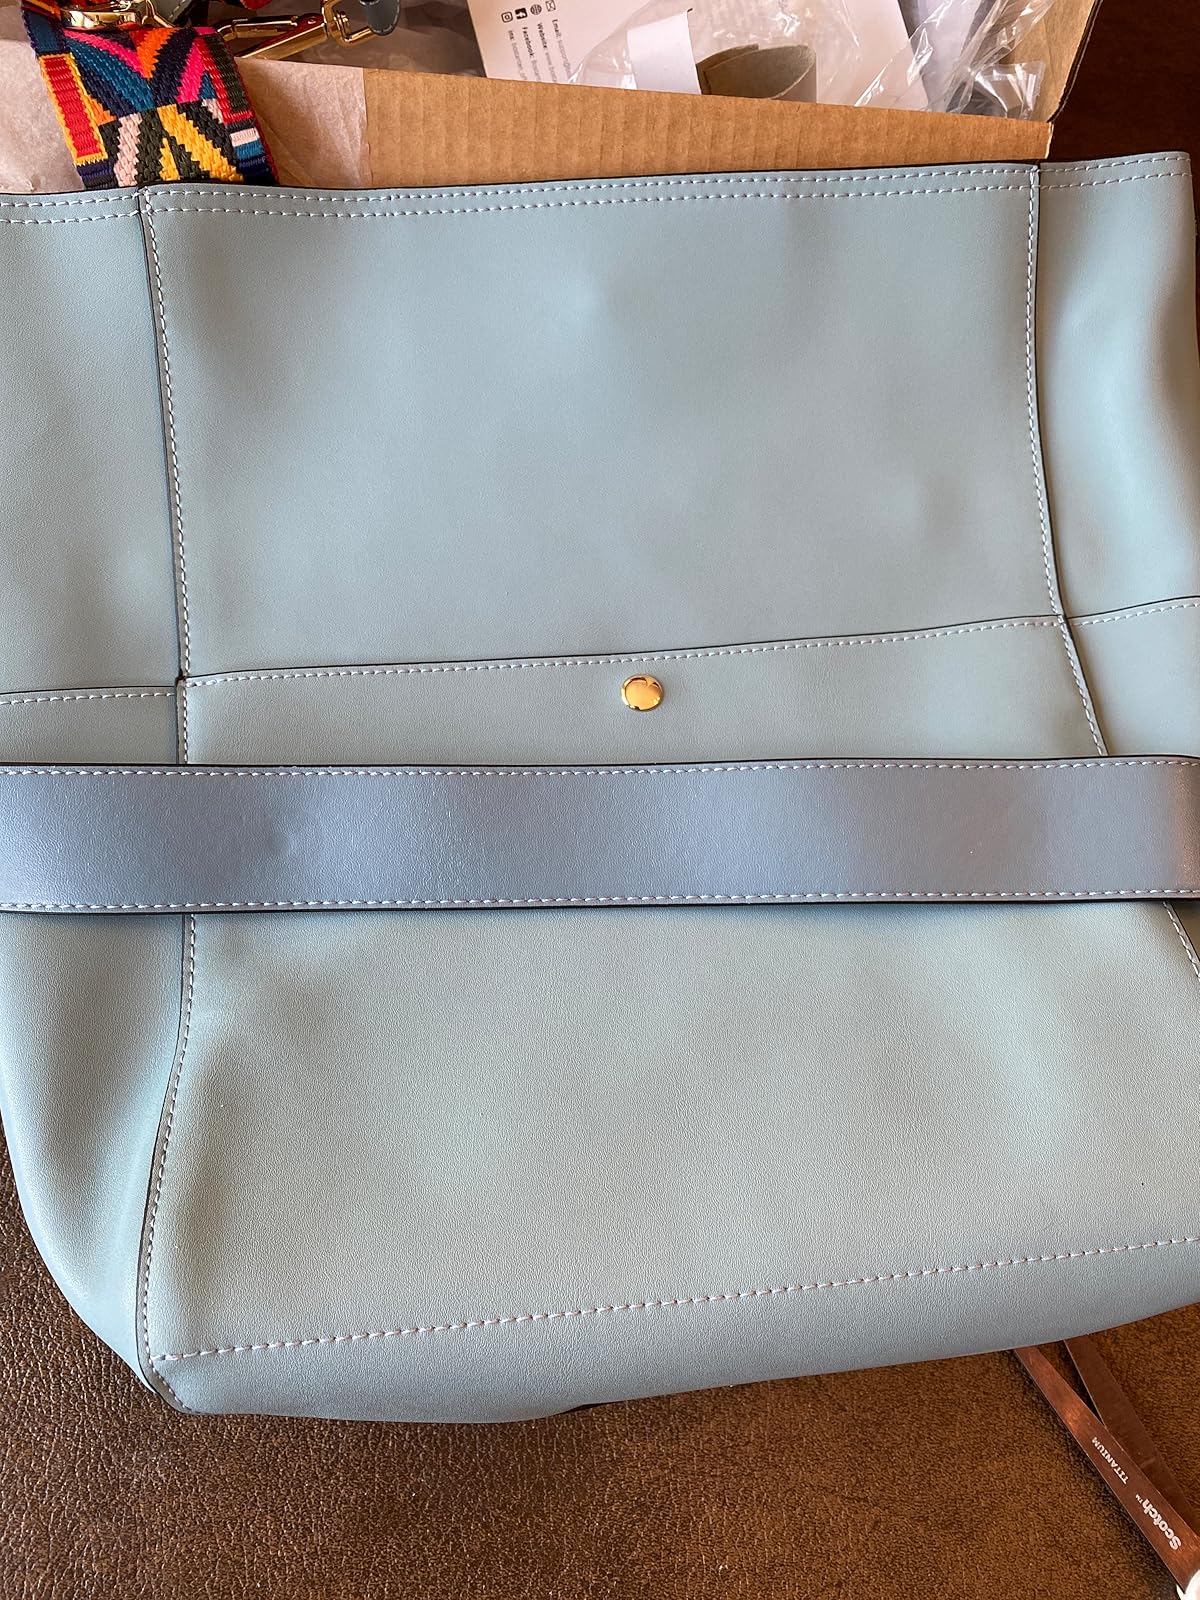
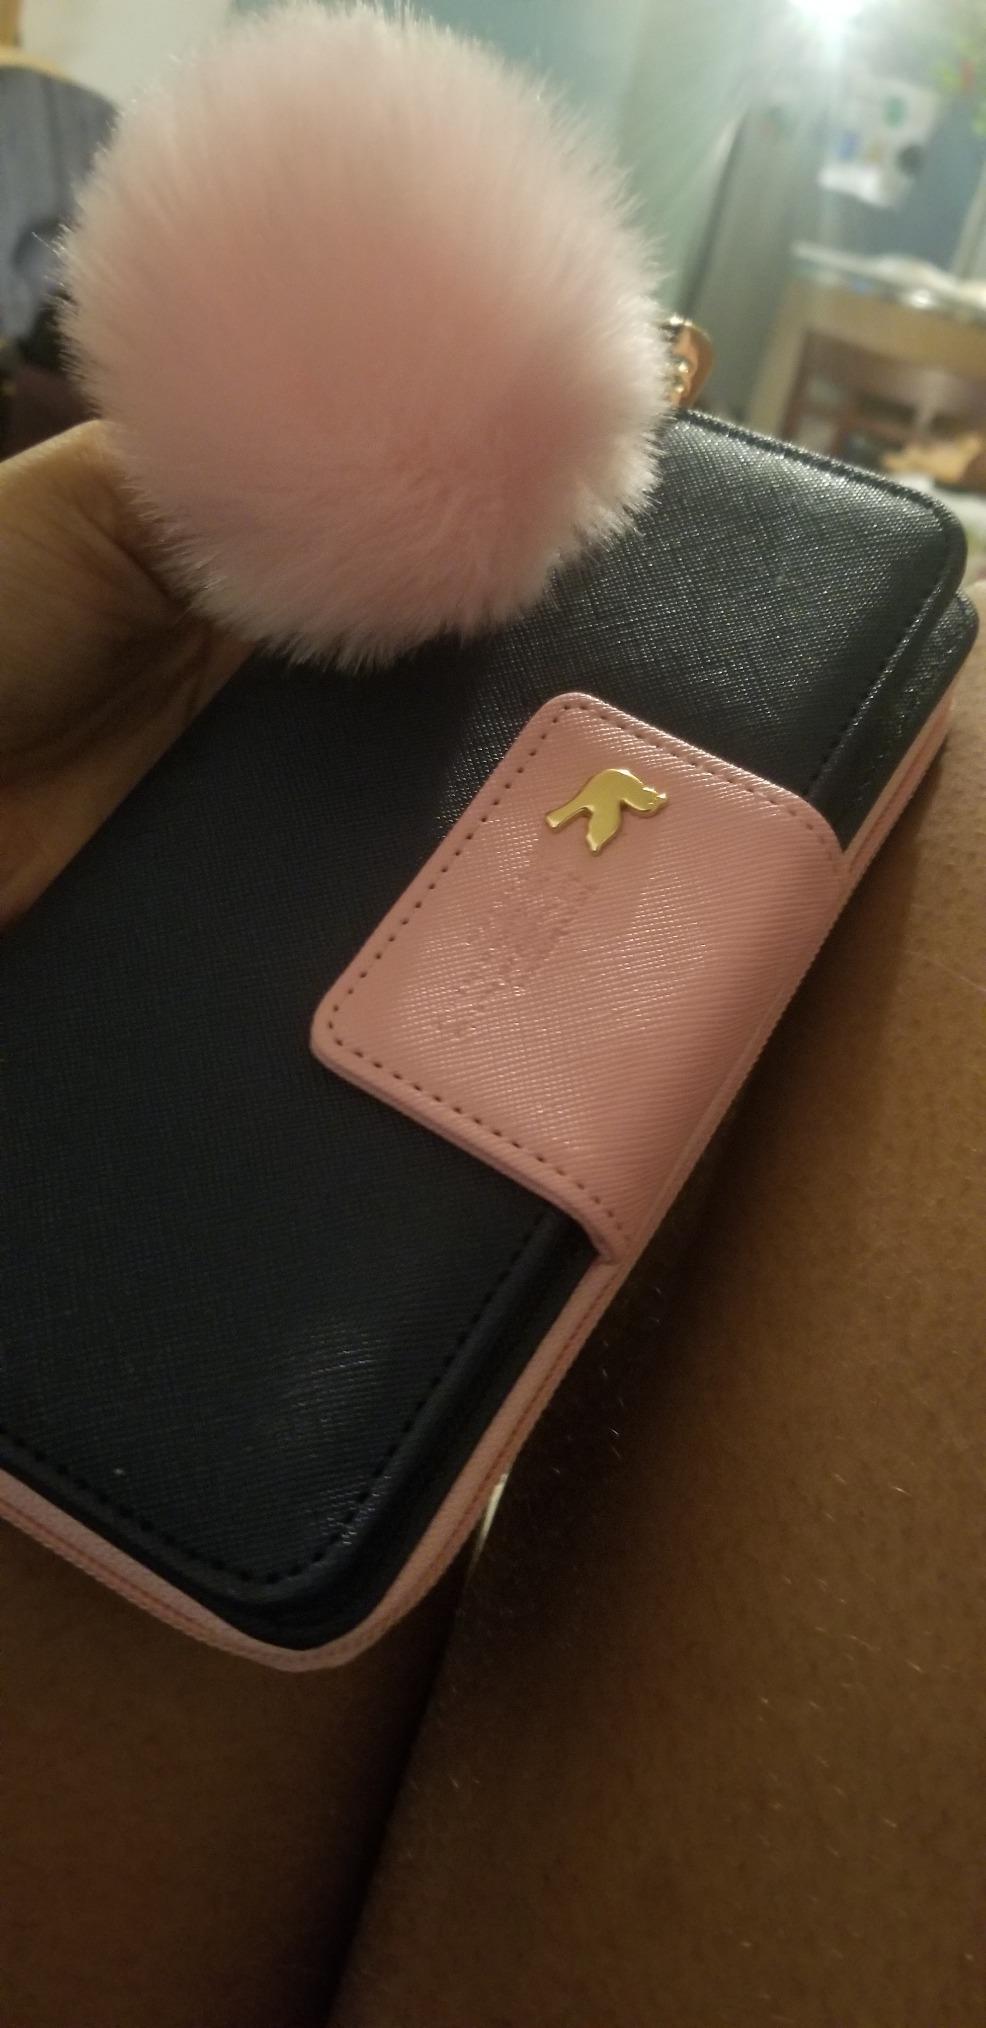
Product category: accessories_handbag
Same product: no